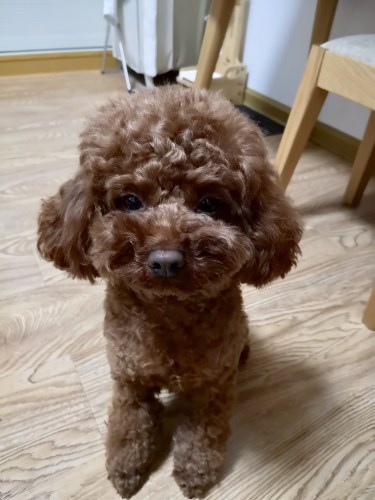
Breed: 7449-n000128-teddy